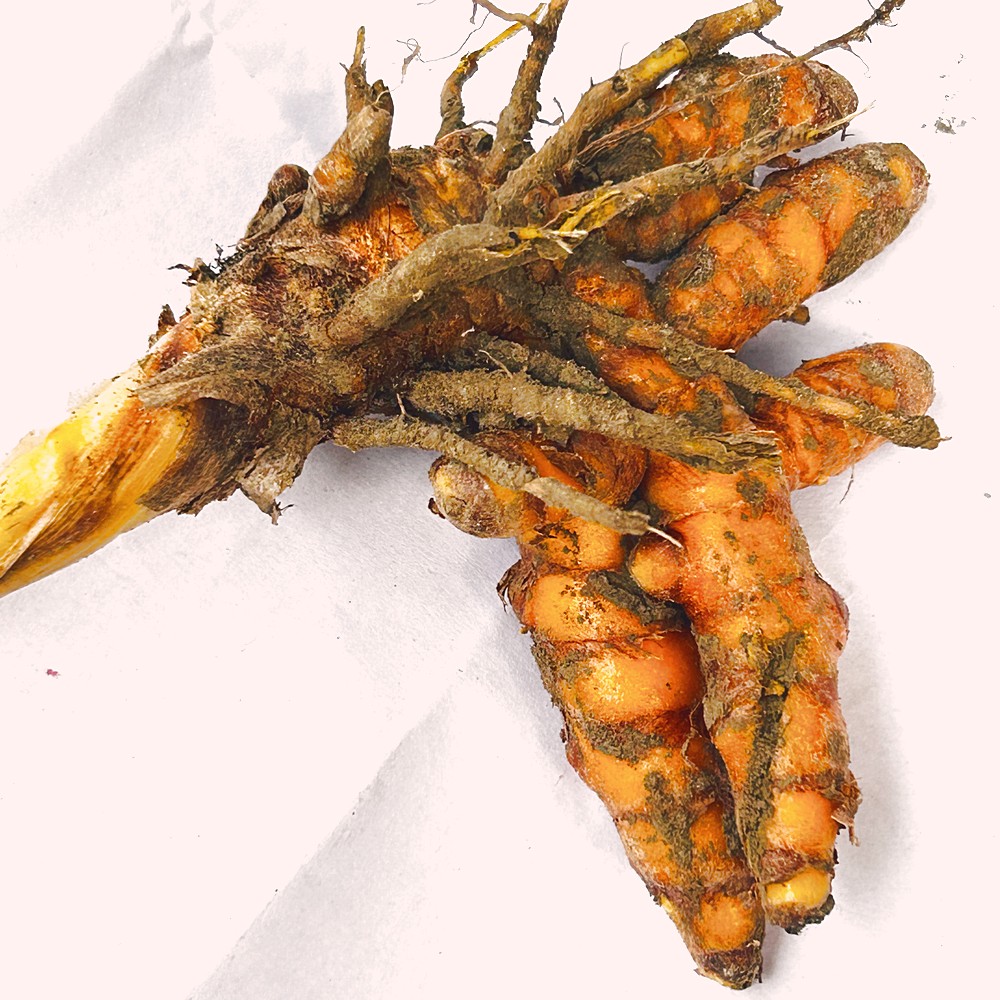
Label: Rhizome Healthy Root